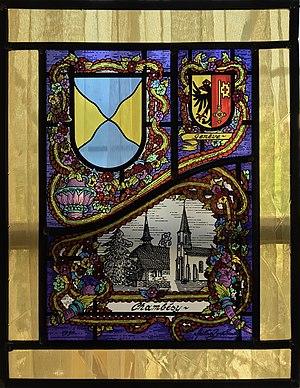
Vitrail fêtant les 200 ans de la commune Genevoise de Pregny-Chambésy, en Suisse.
L'église Sainte-Pétronille est une église de culte catholique romain, dédiée à sainte Pétronille, située dans la commune de Pregny-Chambésy, dans le République et Canton de Genève, en Suisse.
Pregny-Chambésy est une commune de la République et Canton de Genève, en Suisse. Elle se trouve sur la rive droite du Léman et fait partie des « communes réunies ».
La chapelle des Cornillons est une chapelle située à Pregny-Chambésy, en Suisse.